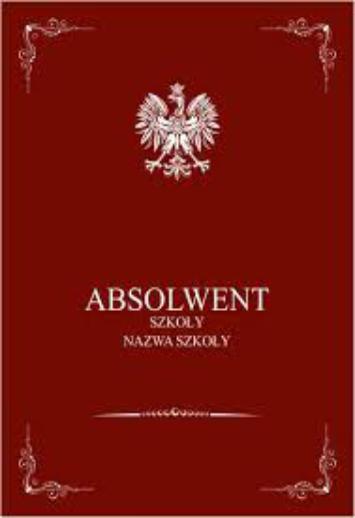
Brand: Absolwent
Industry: Others